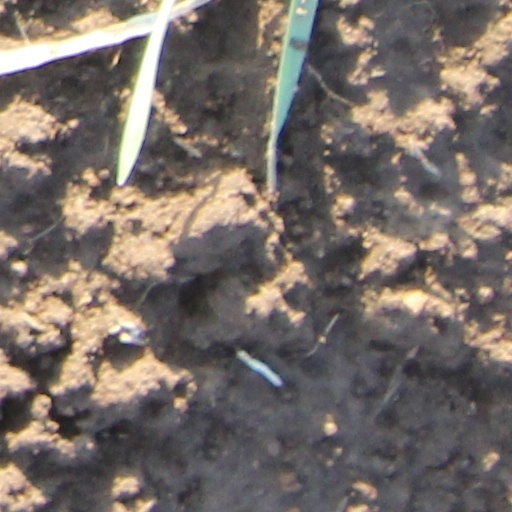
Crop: wheat